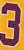
Number: 3